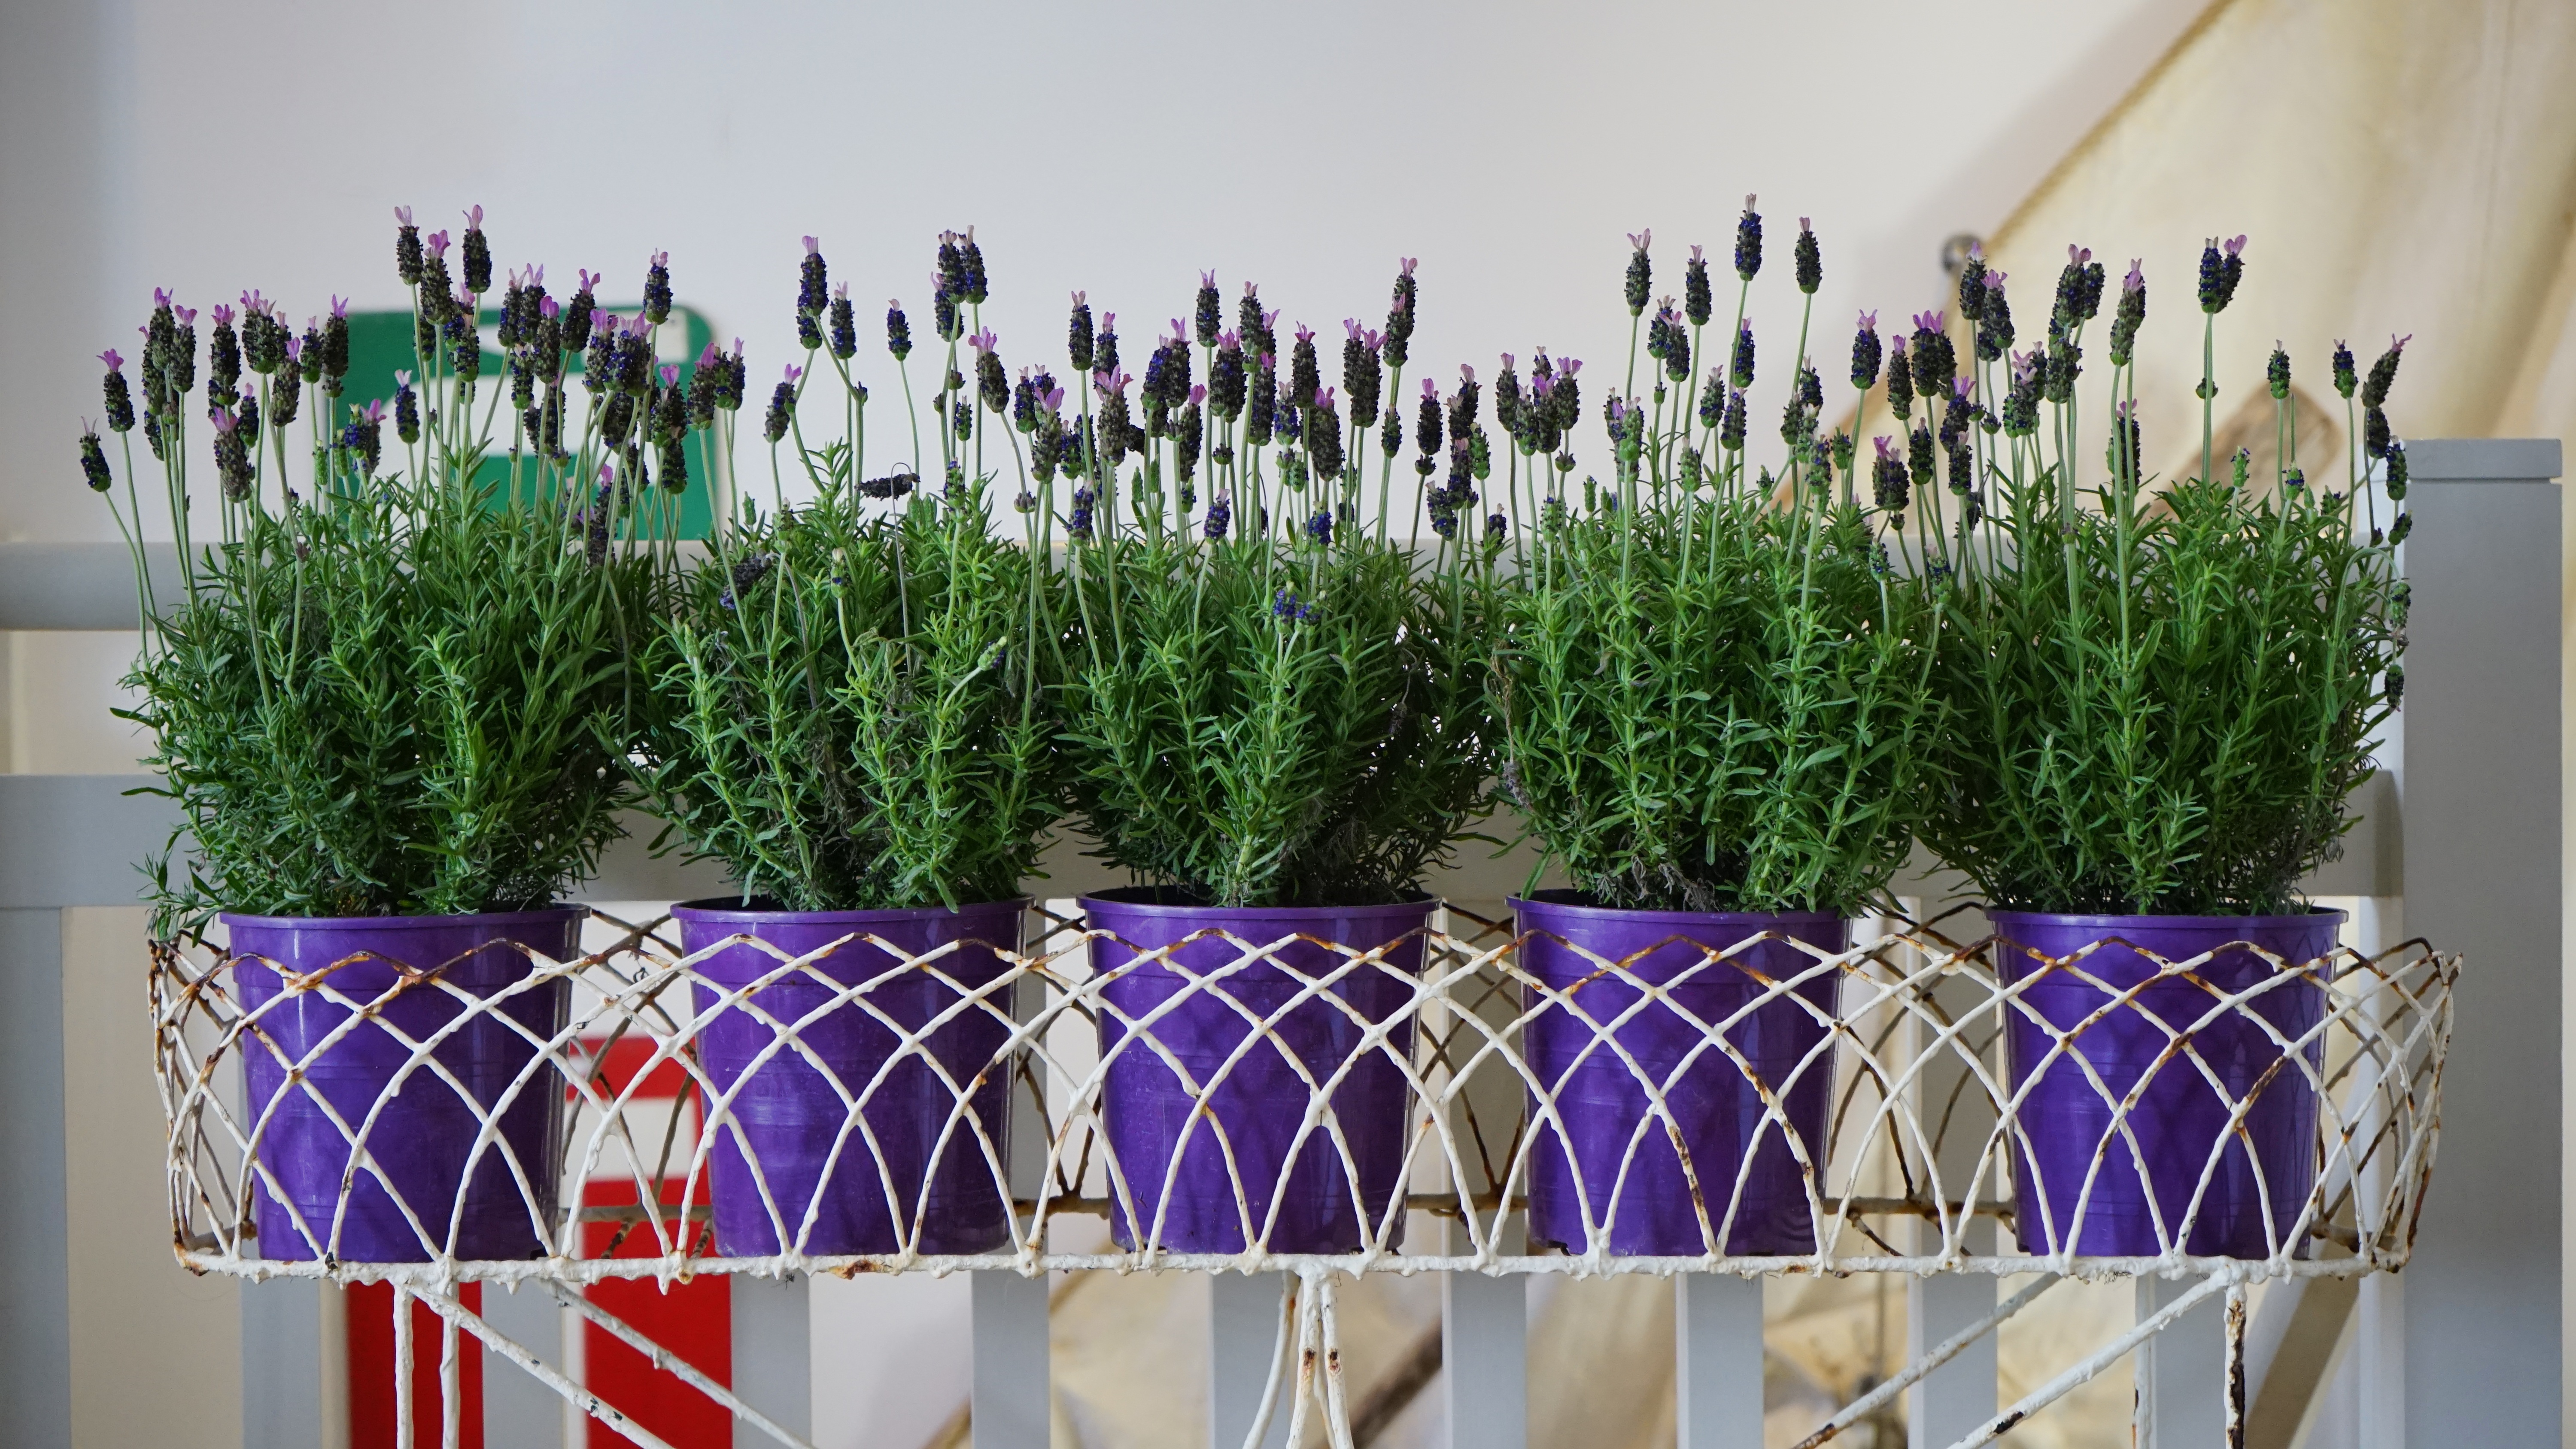
nature, growth, plant, flower, bloom, pot, spring, green, fresh, blooming, flora, lavender, interior design, potted, art, design, gardening, flowerpot, floristry, floral design, flower arranging